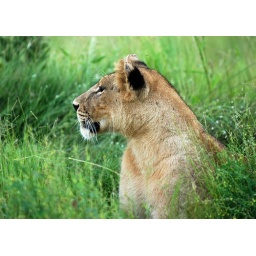
a lioness in the lush green grass of the Okavango Delta